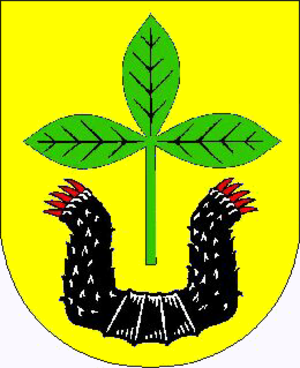
Siedenburg
Coat of arms of Siedenburg
Siedenburg er en kommune i i Landkreis Diepholz i den tyske delstat Niedersachsen. Den ligger ca. 20 km vest for Nienburg.